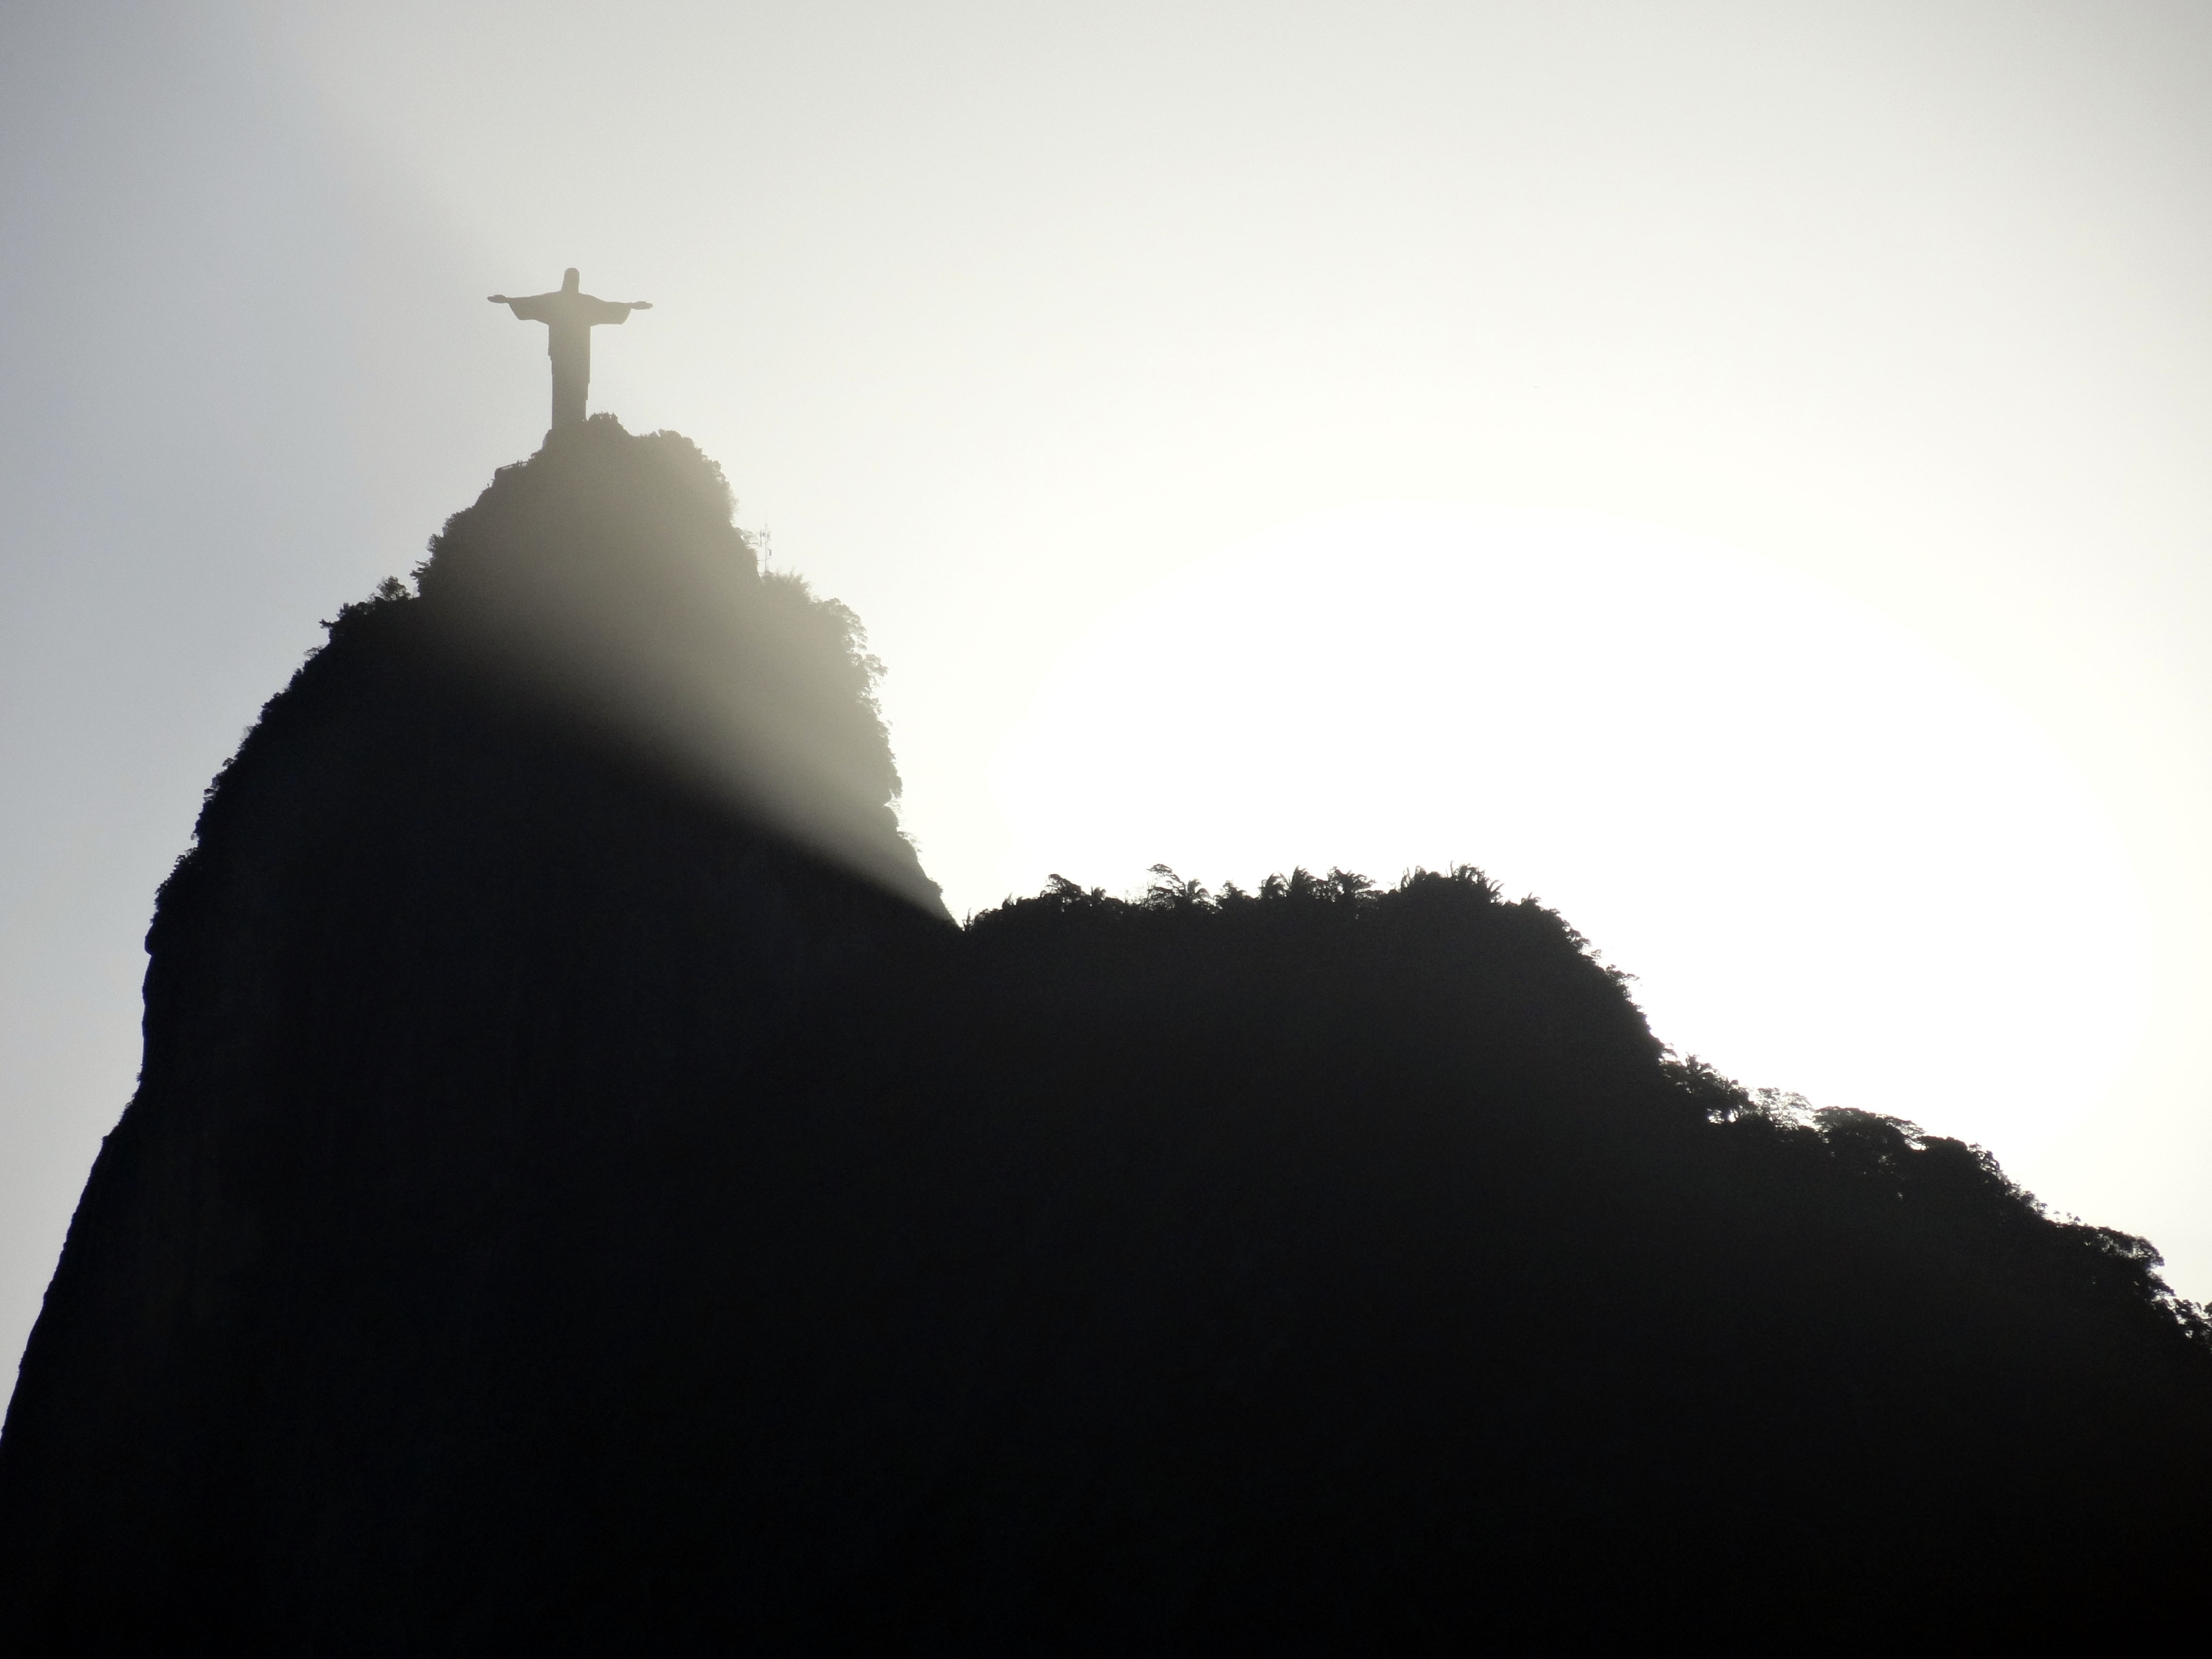
horizon, silhouette, light, cloud, sky, sun, fog, sunset, mist, sunlight, morning, dawn, atmosphere, dusk, reflection, tower, shadow, haze, darkness, black, rio de janeiro, christ, temple, brazil, shape, christ the redeemer, corcovado, atmospheric phenomenon, atmosphere of earth